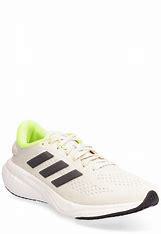
Brand: Adidas
Model: Supernova 2 Lauf